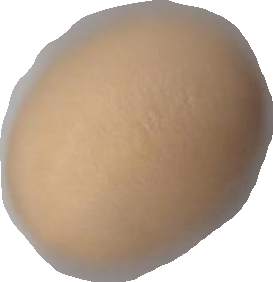
Variety: Grobogan